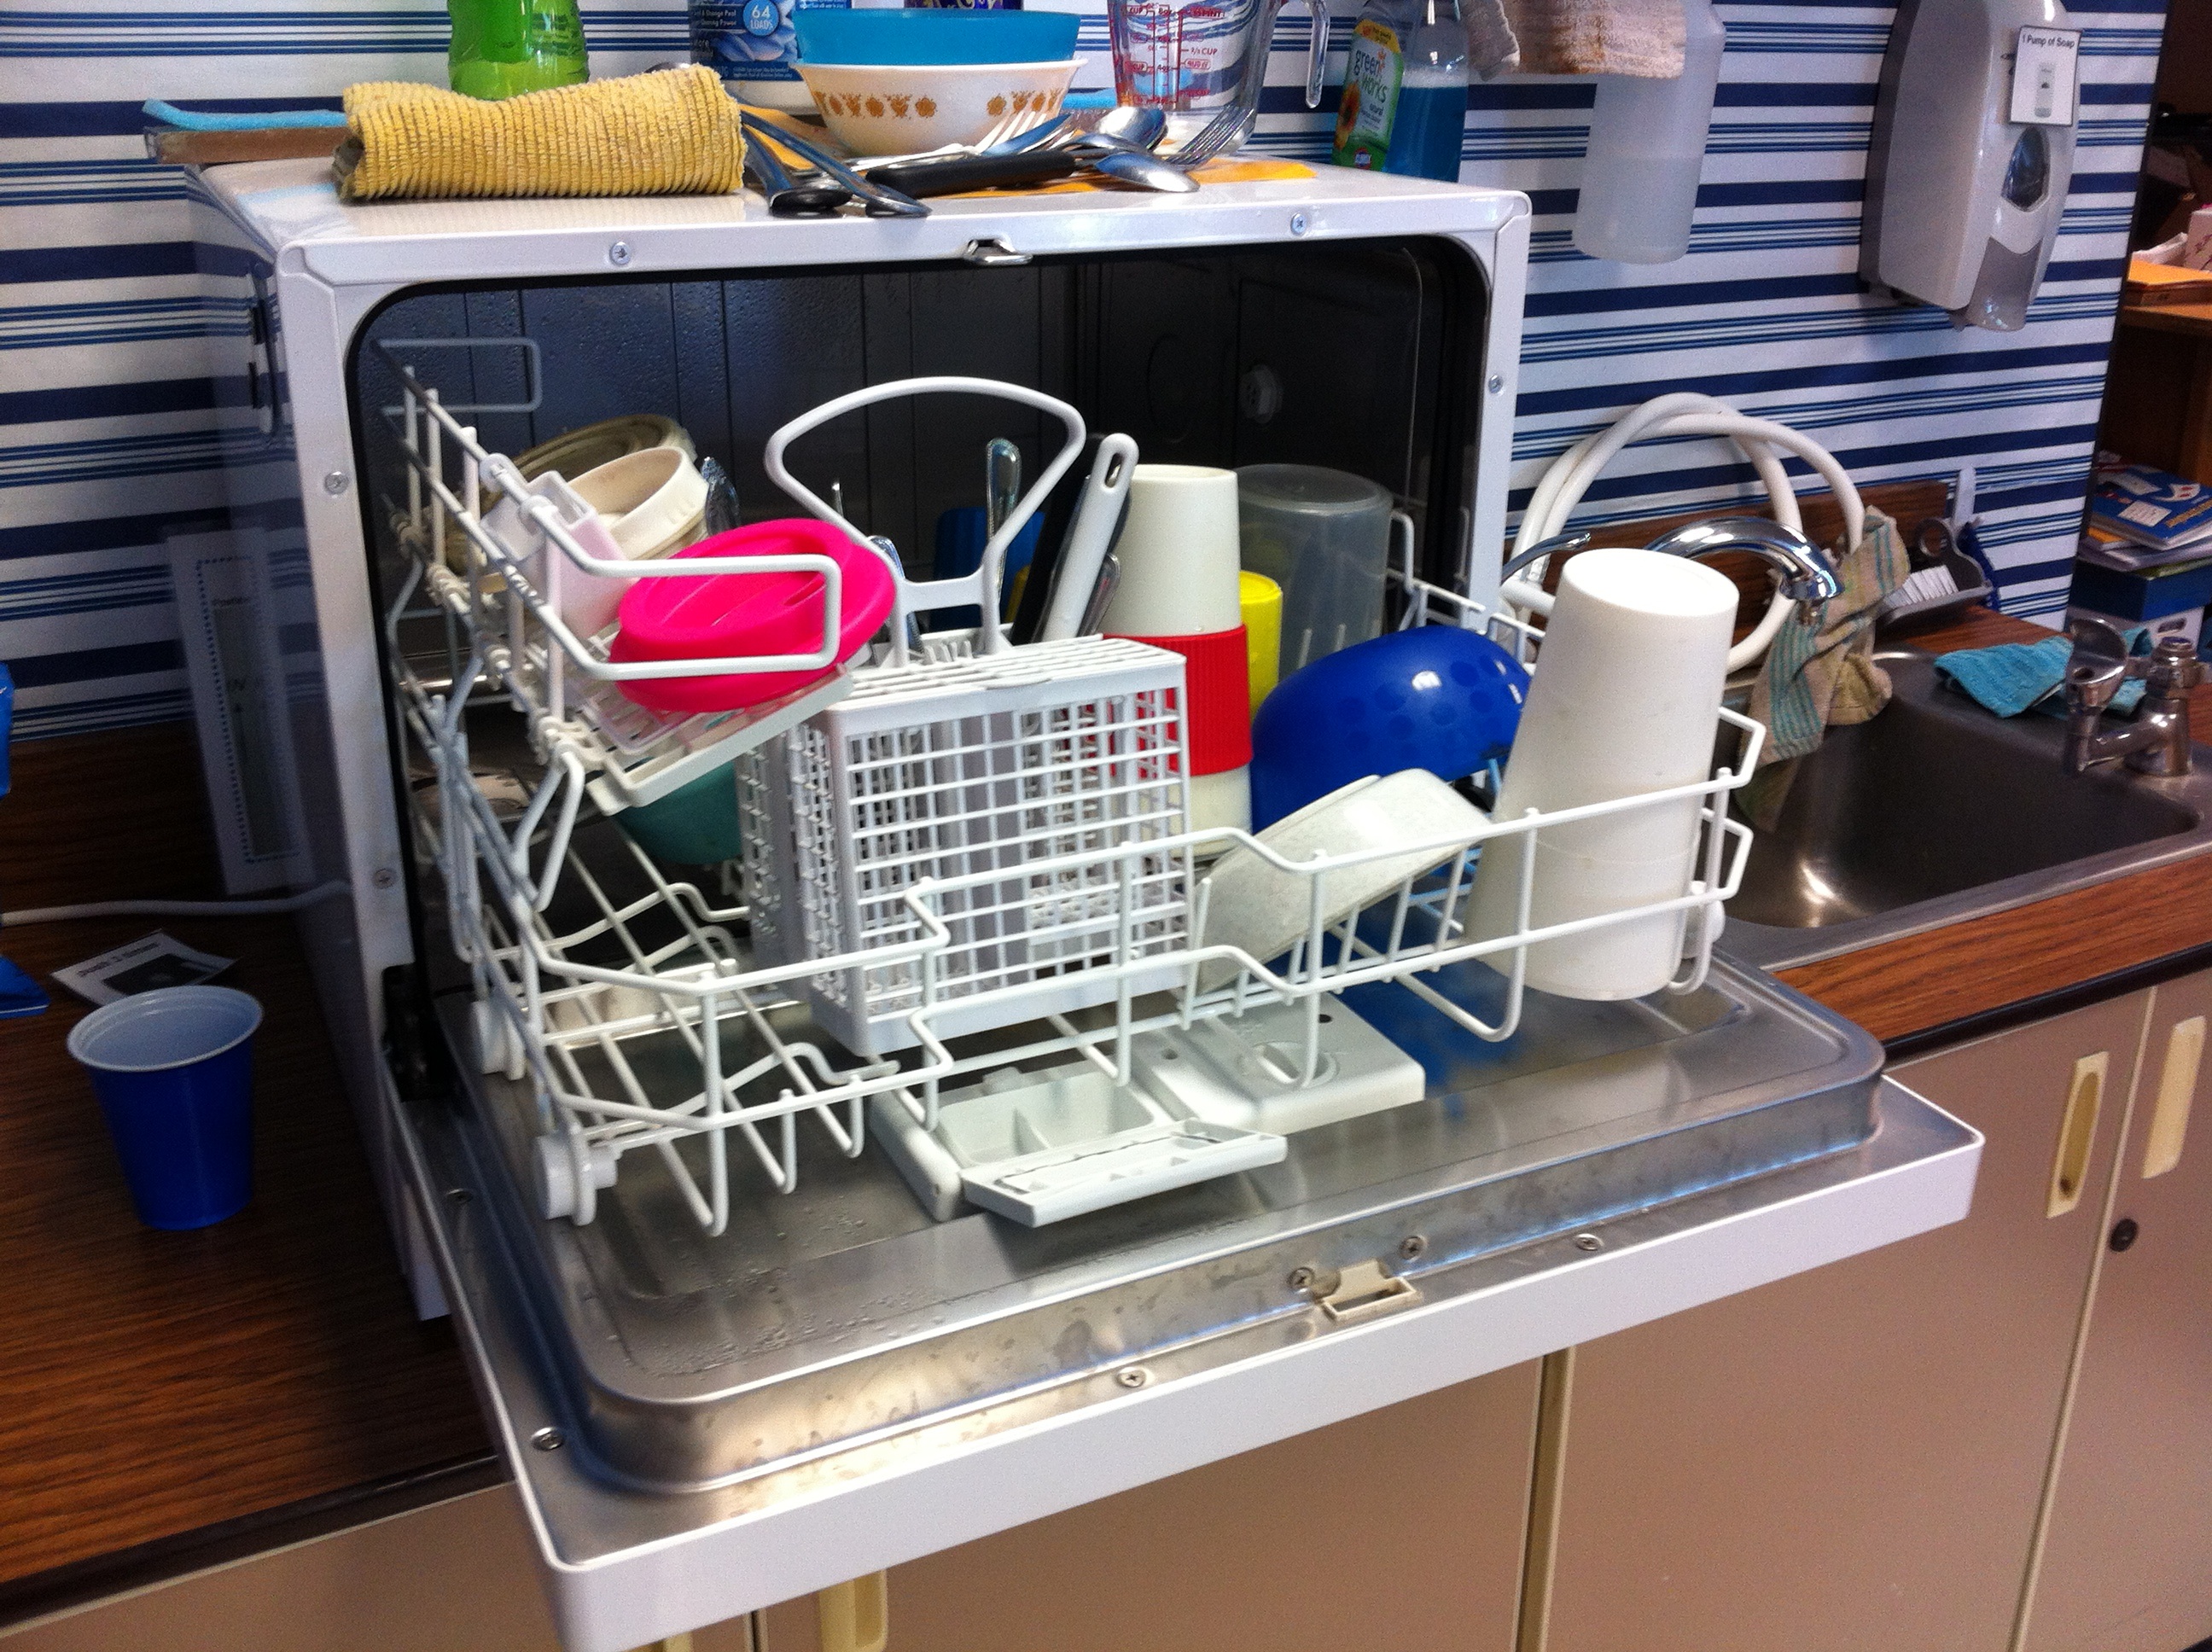
vehicle, clean, kitchen, machine, room, art, dishes, appliances, household, dishwasher, cleaning up